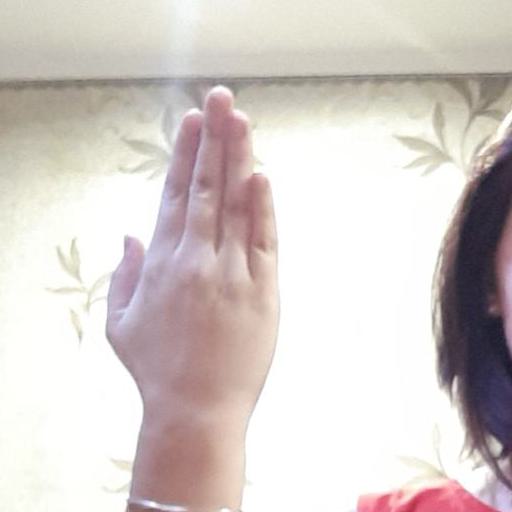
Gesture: stop_inverted